Aliasghar Mojarad

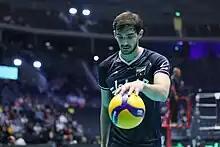

Aliasghar Mojarad (born October 30, 1997, in Bojnord) is an Iranian Olympian volleyball player who plays as a middle blocker for the Iranian national team, Iranian clubs and European clubs.